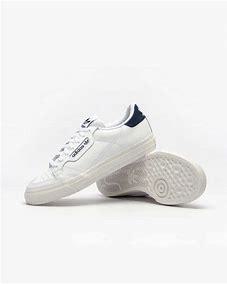
Brand: Adidas
Model: Continental Vulc